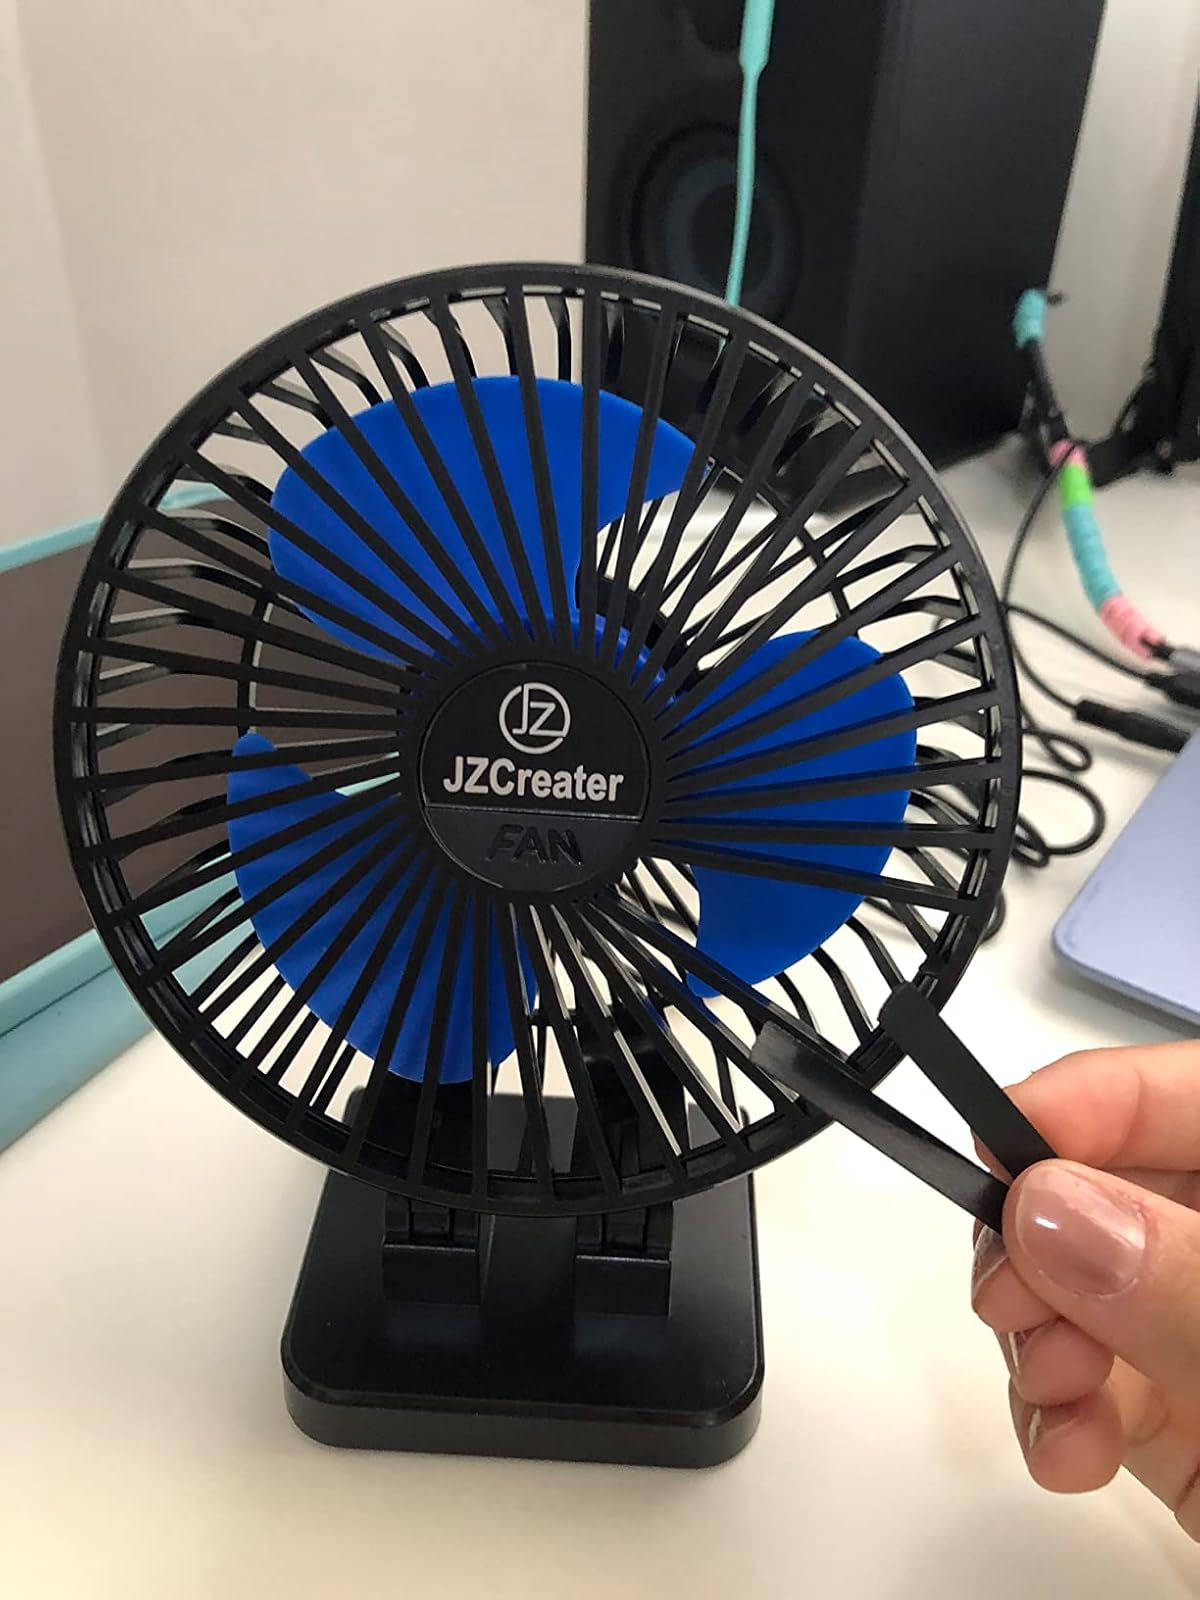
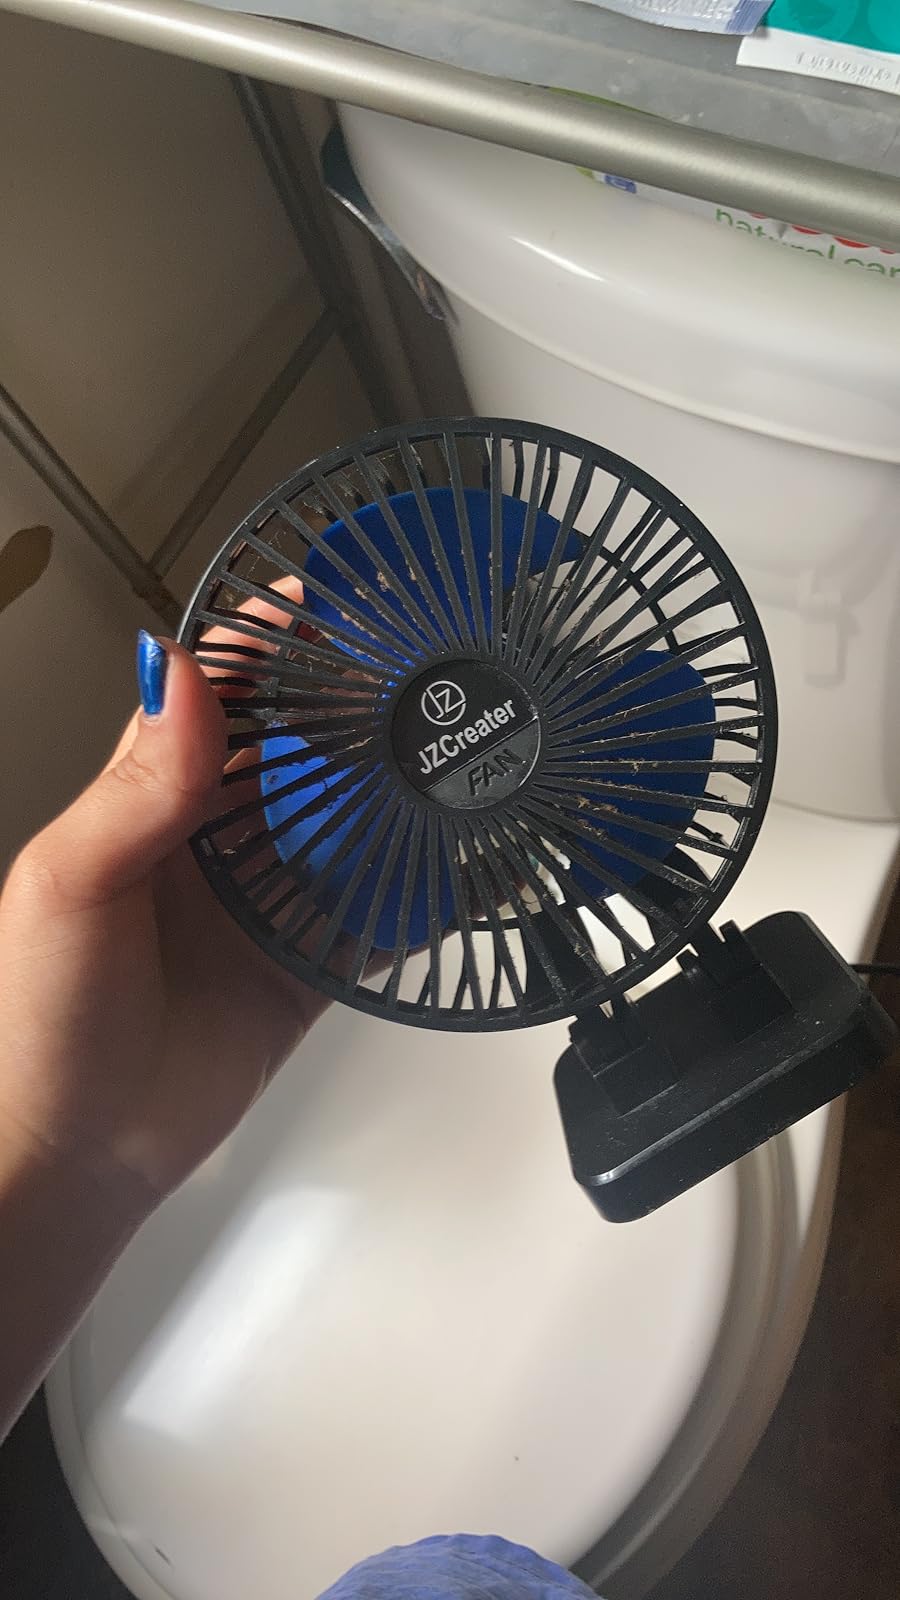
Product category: fan
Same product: yes